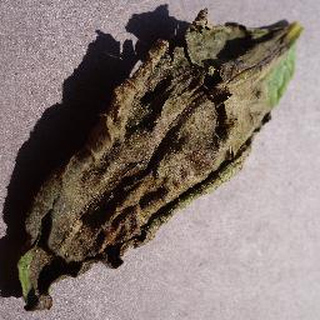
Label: potato_late_blight